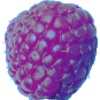
Label: Raspberry 1